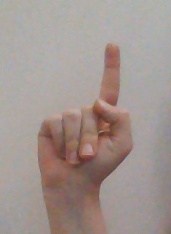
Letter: bb